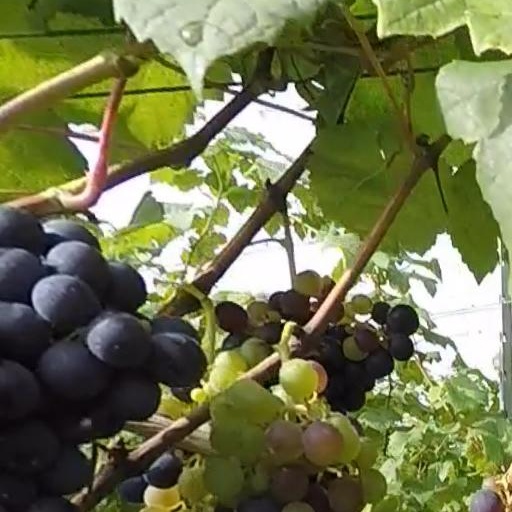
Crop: grape